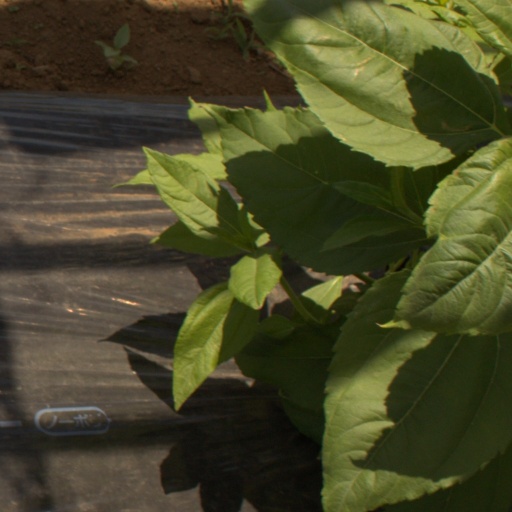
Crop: Jerusalem artichoke